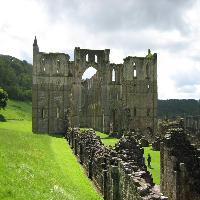
Weather: cloudy or overcast